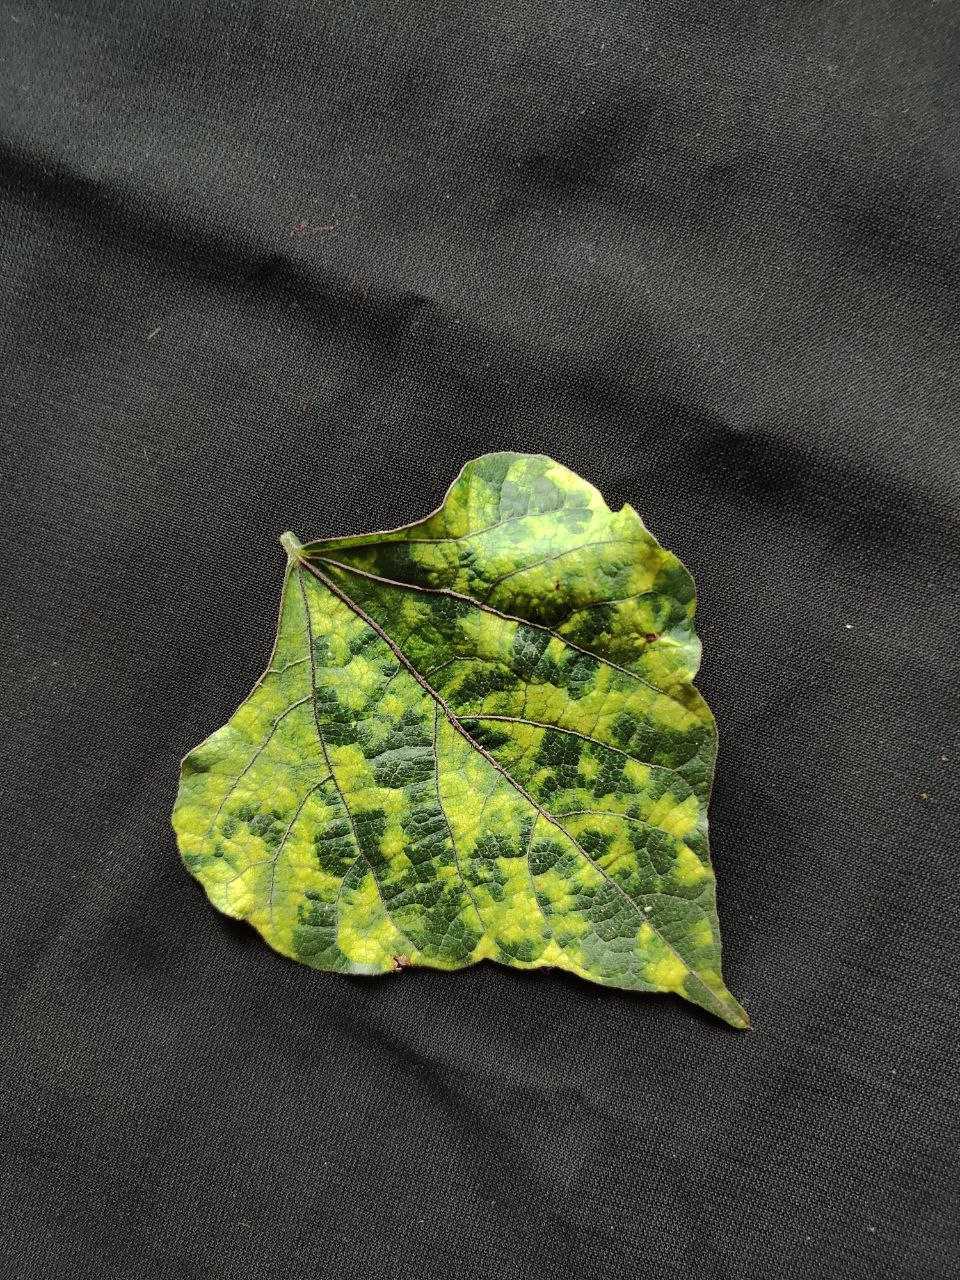
Crop: bean
Leaf condition: Mosaic Virus